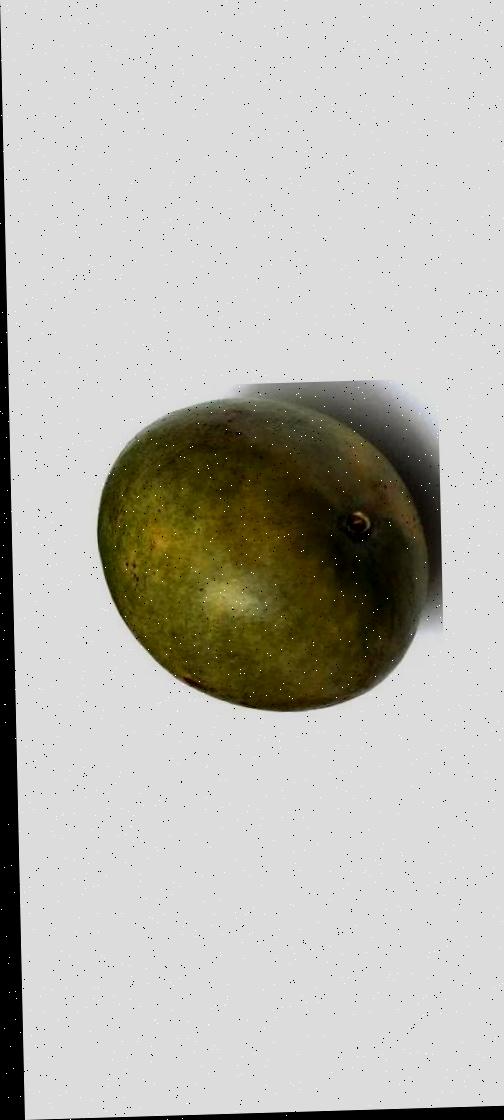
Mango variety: Rupali